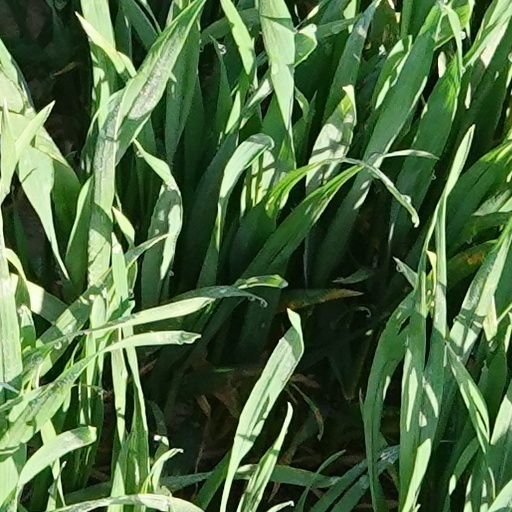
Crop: wheat